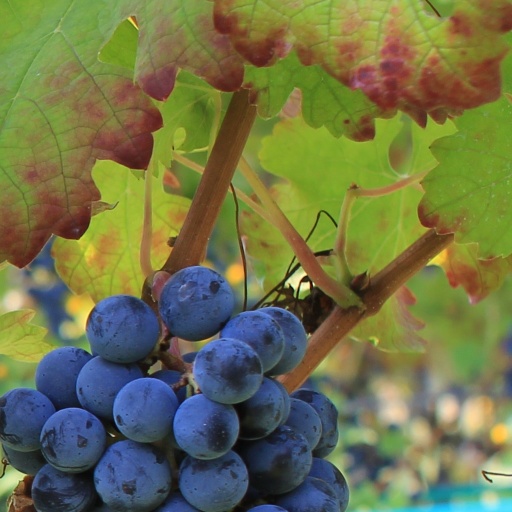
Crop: grape